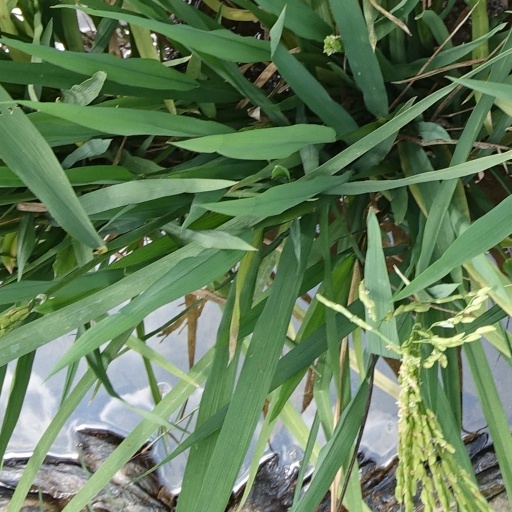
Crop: rice